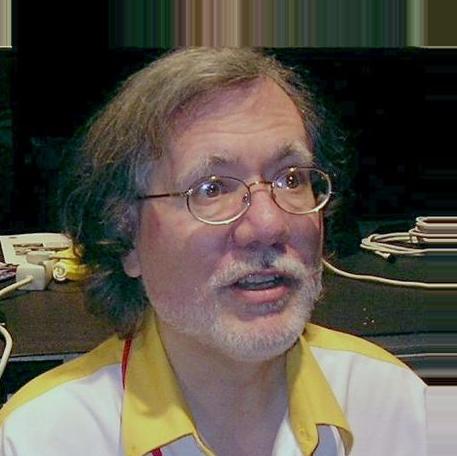
Age: 49